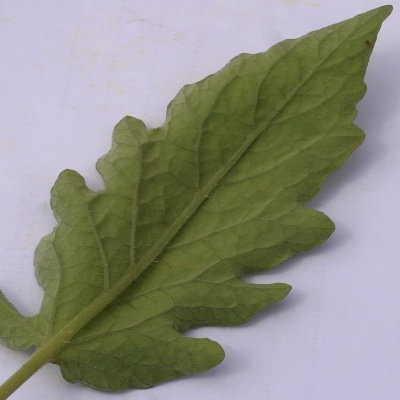
Crop: Tomato
Condition: leaf curl